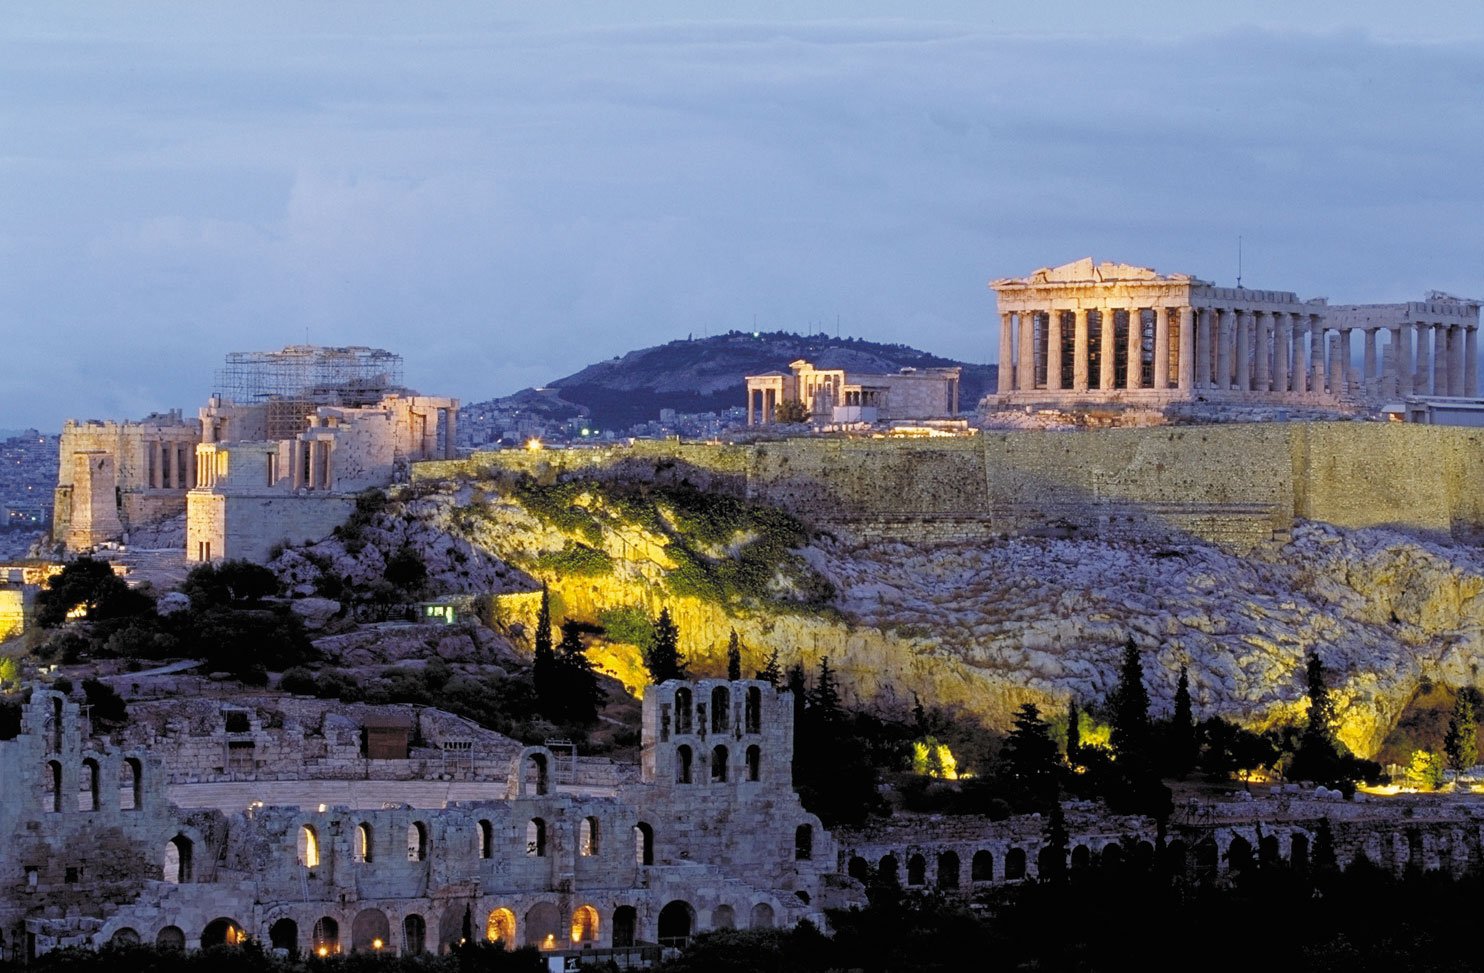
skyline, town, chateau, palace, city, cityscape, panorama, evening, castle, landmark, cathedral, tourism, monastery, greece, games, olympic, athens, acropolis, ancient rome, parthenon, ancient history, human settlement